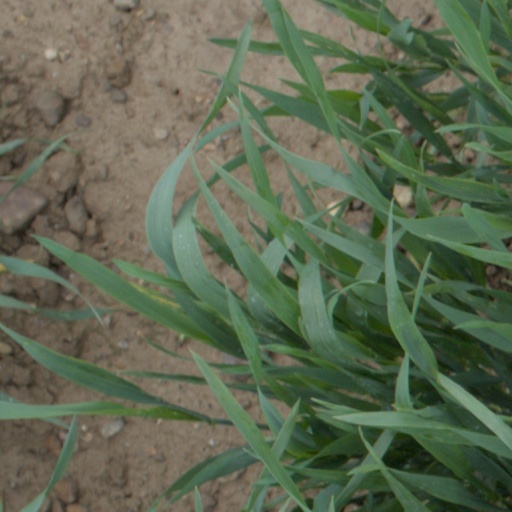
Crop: wheat